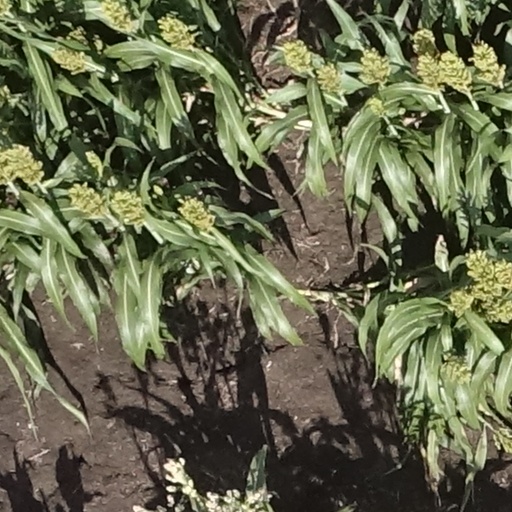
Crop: sorghum